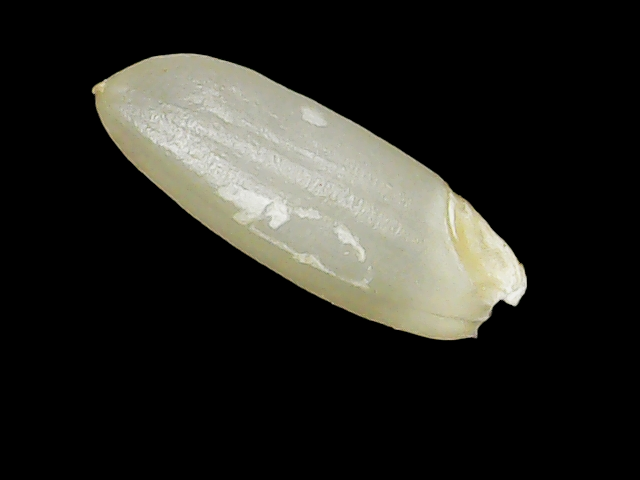
Rice variety: Binadhan23